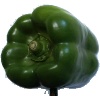
Label: green_pepper